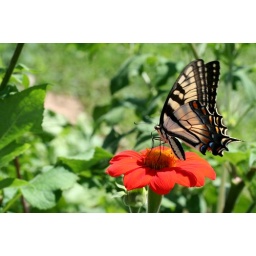
the farm is filled with flowers all over the place and so there's plenty of butterfly shots to be had